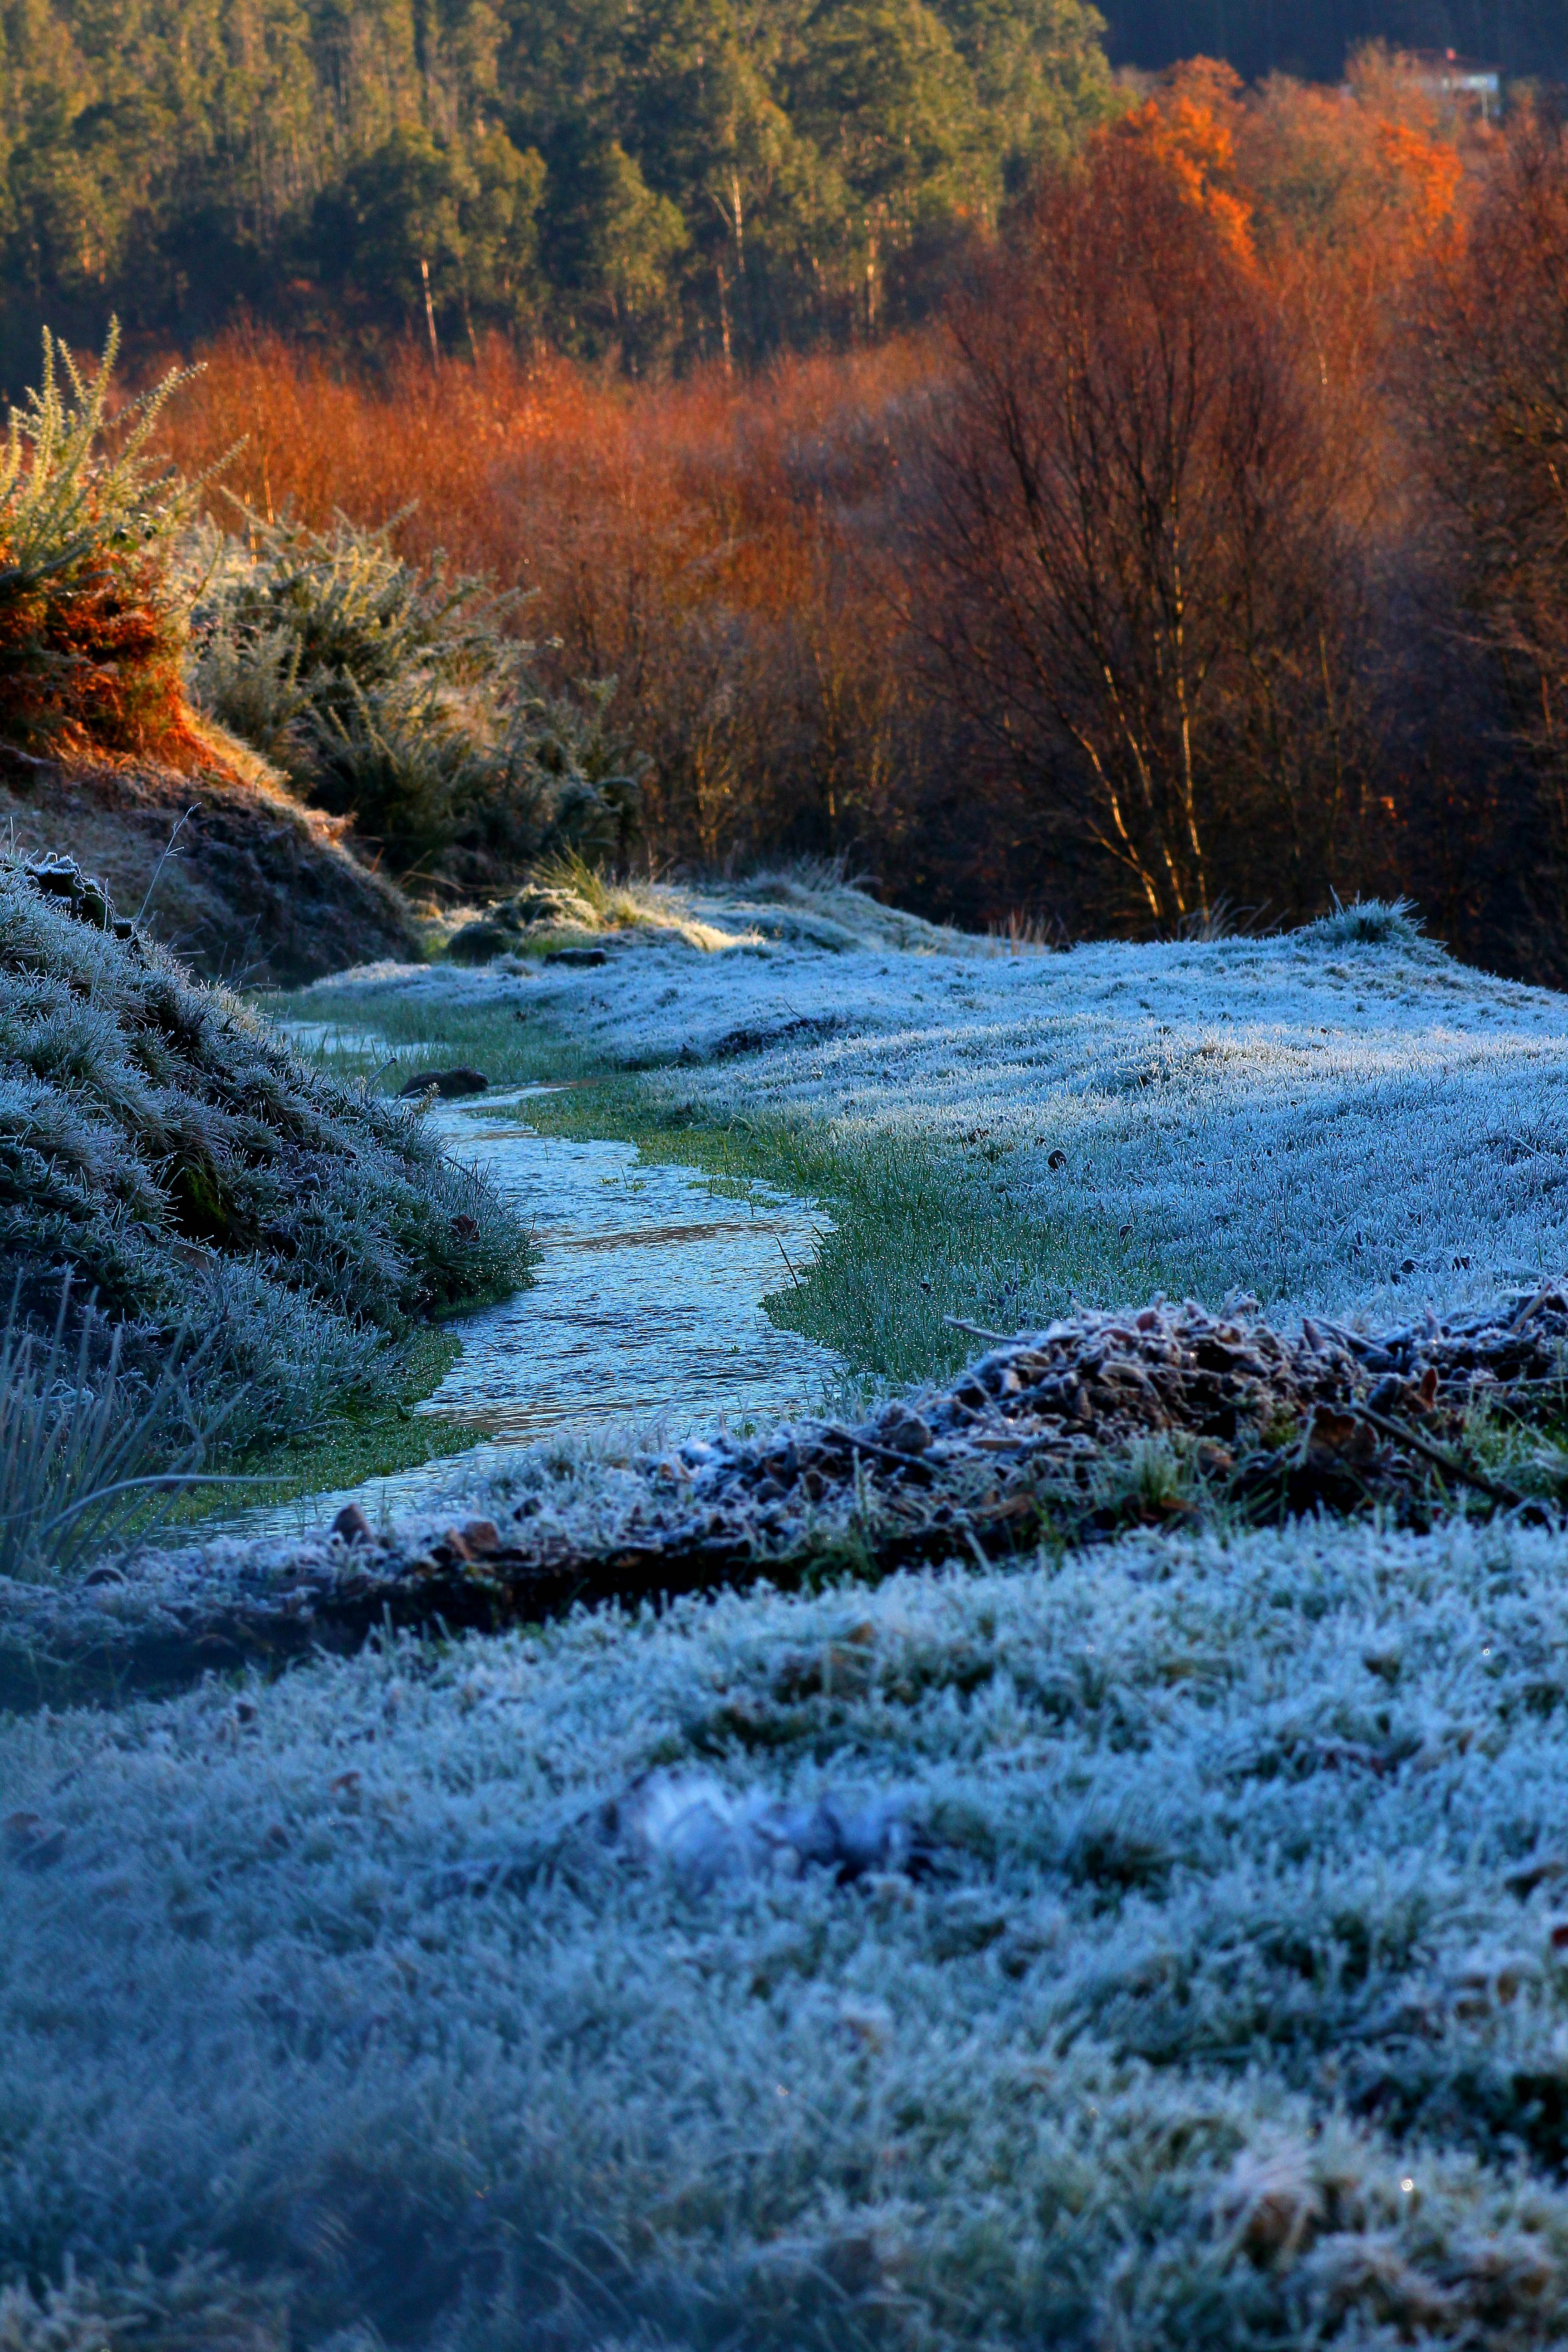
landscape, tree, water, nature, forest, wilderness, mountain, snow, winter, plant, morning, leaf, lake, frost, river, stream, reflection, autumn, rapid, season, paisajes, woodland, habitat, ecosystem, canon100mm, natural environment, geographical feature